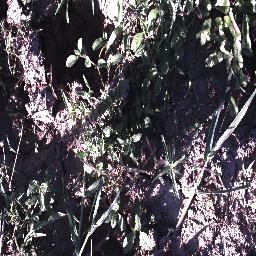
Label: negative